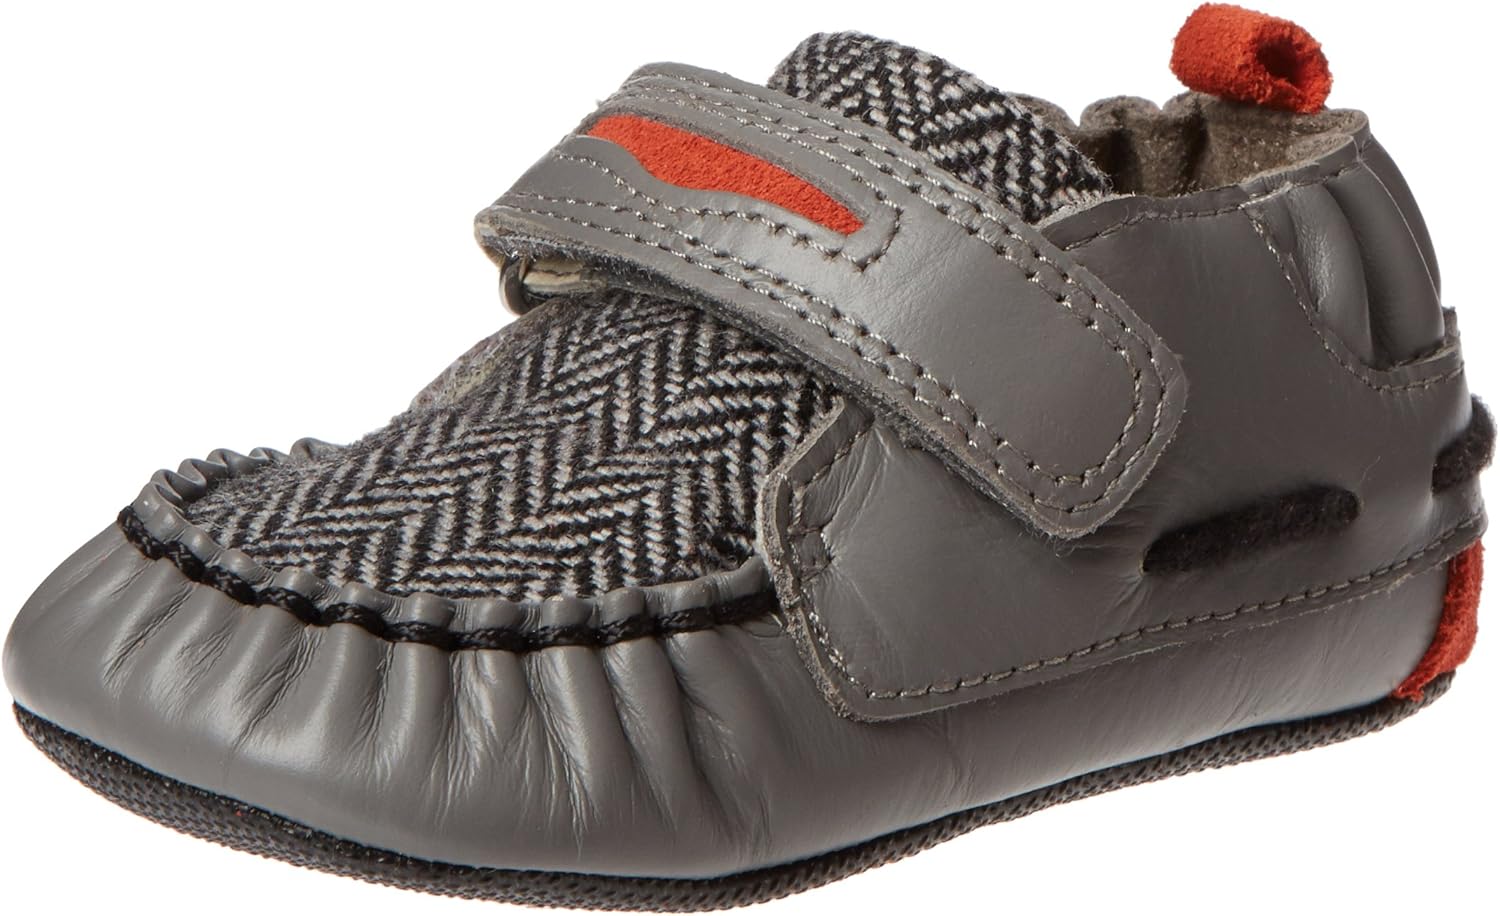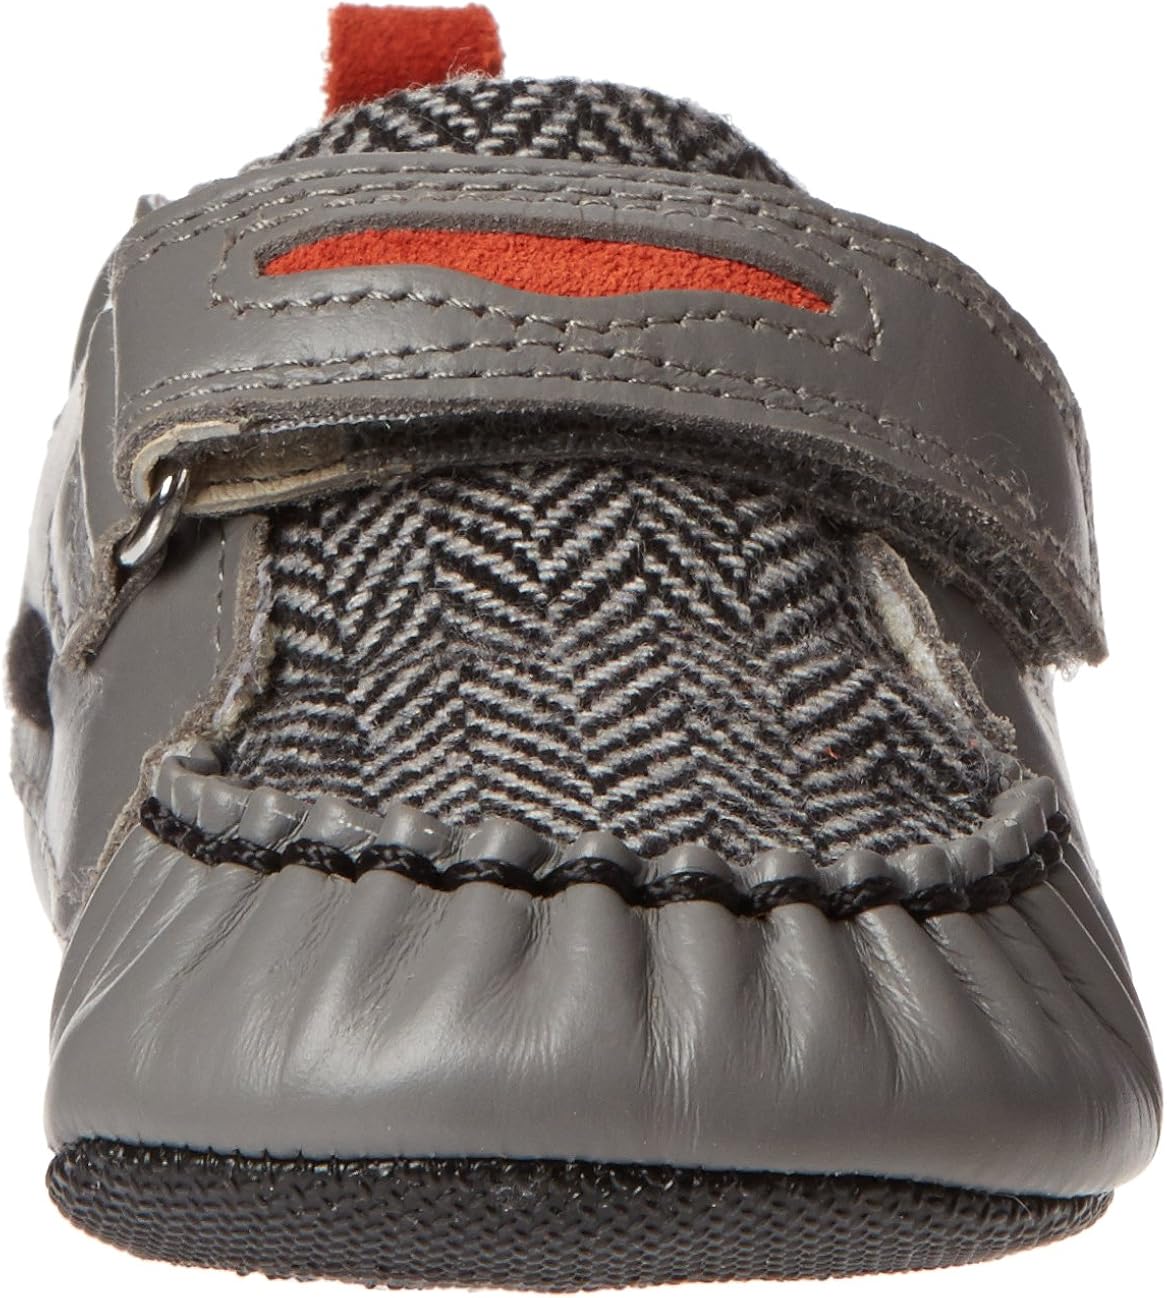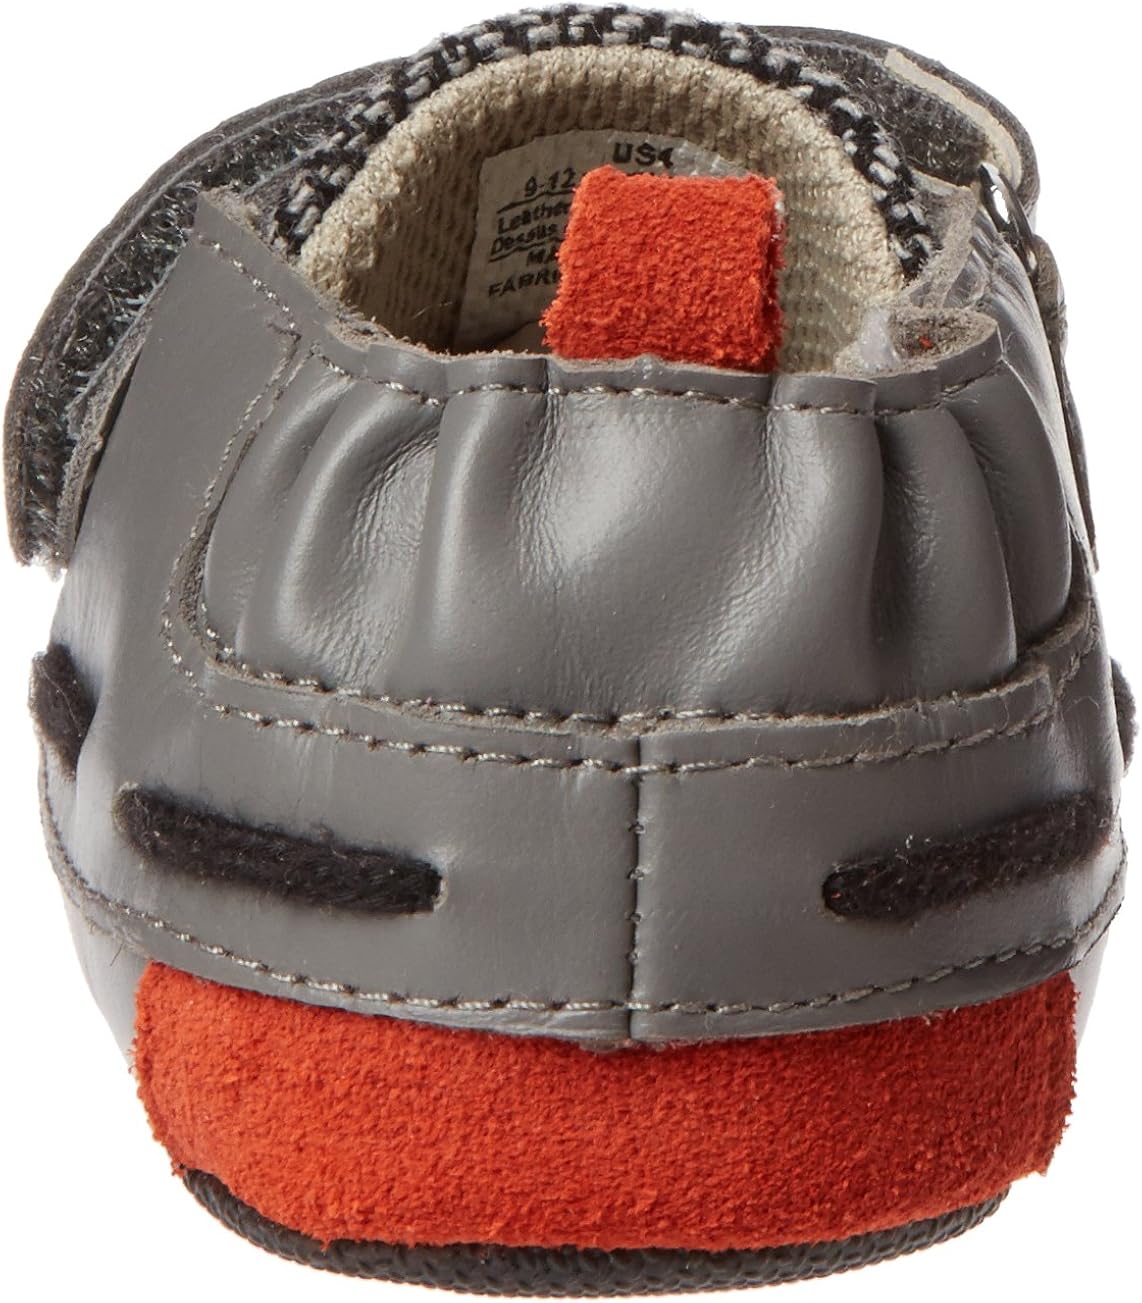
Robeez Luke GY First Walker (Infant/Toddler)
Category: AMAZON FASHION
Robeez Luke - Grey 1pk Boys Mini Shoez - Luke Grey, Size 3-6 Months; Spot Clean Only; Made In China
Features: 100% Leather and Fabric | Synthetic sole